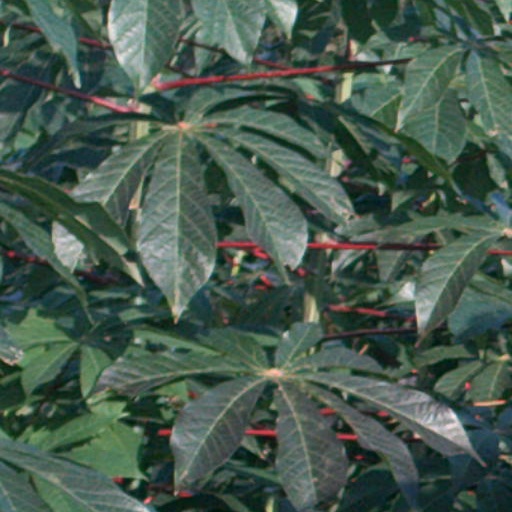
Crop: cassava